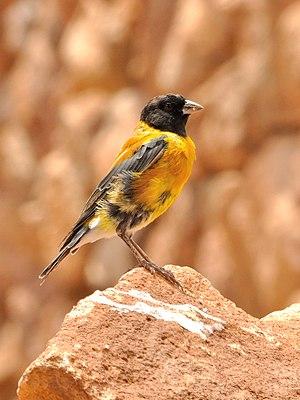
Catamarca est une province du nord-ouest de l'Argentine. Elle est entourée des provinces de Salta au nord, Tucumán et Santiago del Estero à l'est, Córdoba au sud-est, et La Rioja au sud. À l'ouest, elle est contiguë au Chili.
La province de Jujuy est une province argentine, située dans le nord-ouest du pays, limitée à l'est et au sud par la province de Salta, à l'ouest par le Chili et au nord par la Bolivie. Sa capitale est San Salvador de Jujuy.